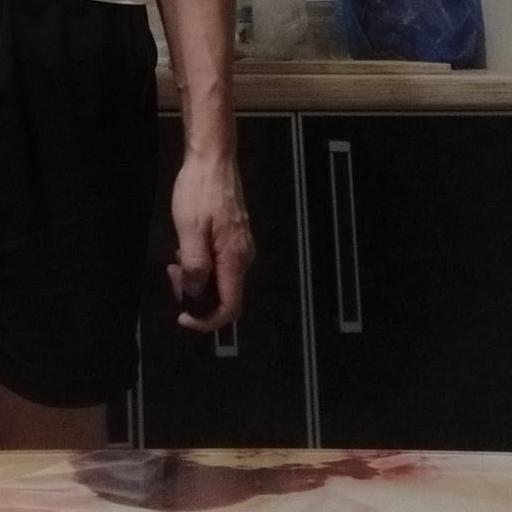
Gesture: no_gesture